2012 Texas Tech Red Raiders football team

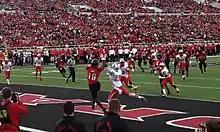

Coming into the game, Texas Tech was ranked first in total defense, and second in total offense. The Red Raiders held the Cyclones to 189 yards of total offense. Senior cornerback Cornelius Douglas earned recognition as Big 12 Defensive Player of the Week after recording two interceptions. Douglas is the first Red Raider defensive player to earn the honor since Daniel Charbonnet in 2008. Douglas was also named as the Jim Thorpe Defensive Back Of The Week.